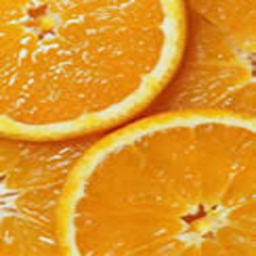
Label: Orange